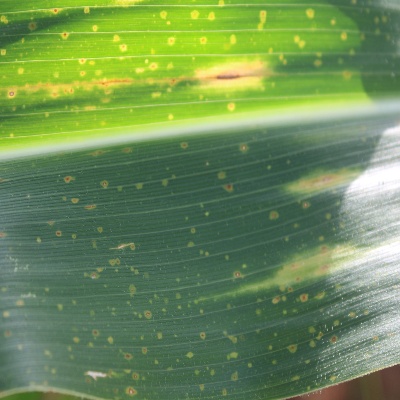
Crop: Maize
Condition: leaf spot